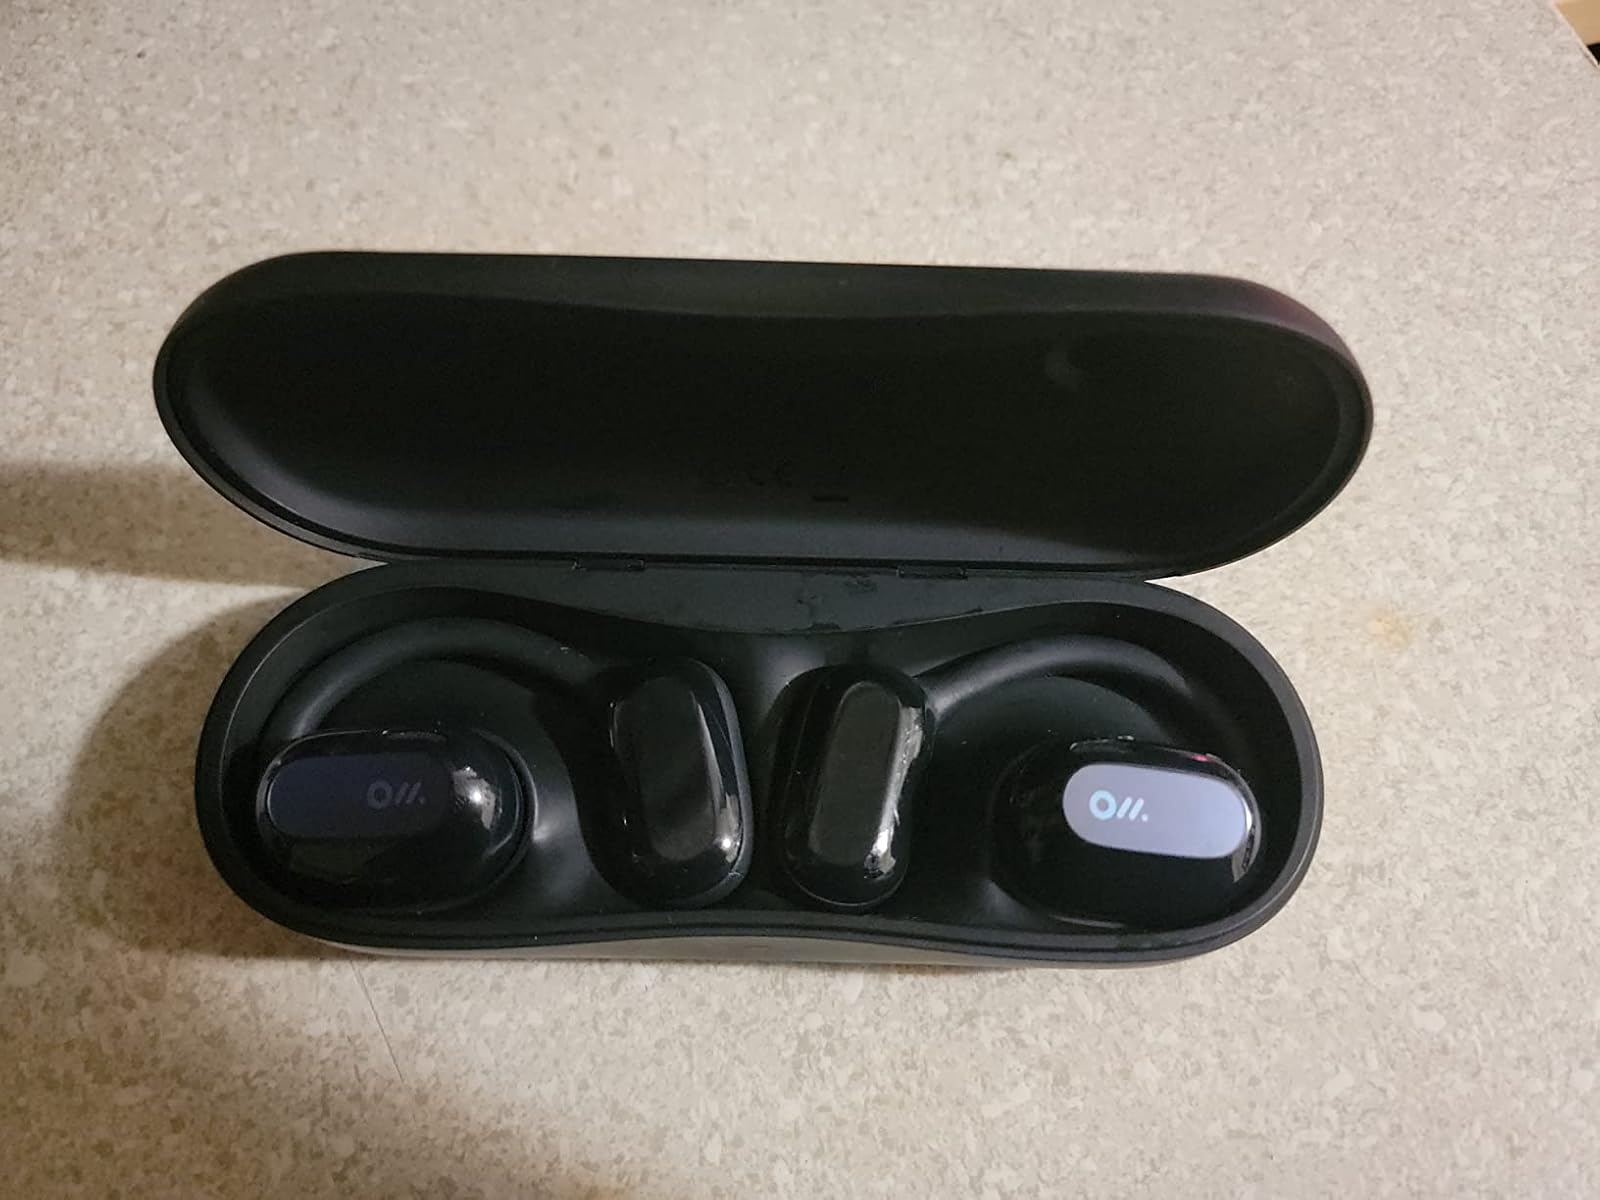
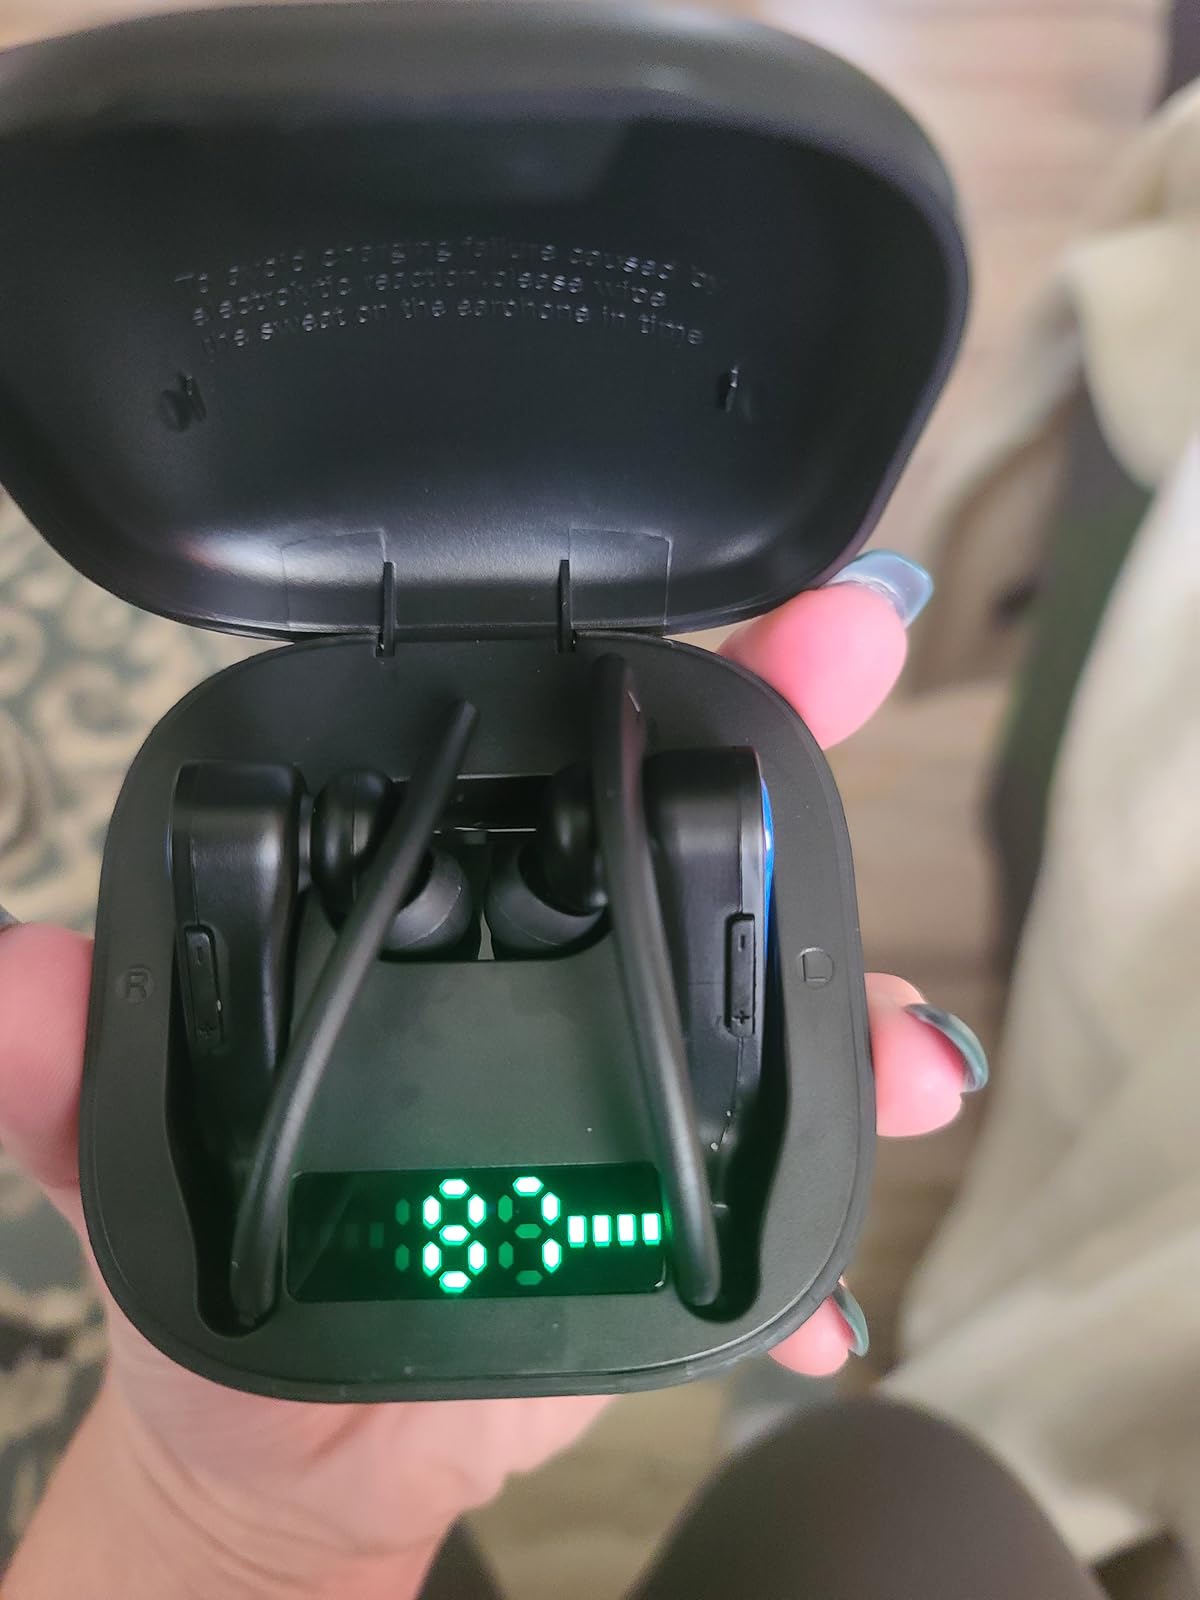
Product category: earbuds
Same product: no